Brandon Dunn

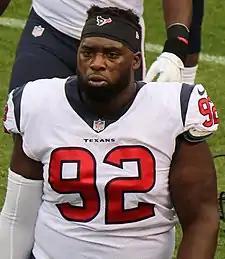
Dunn with the Houston Texans in 2018

Brandon Dunn (born September 5, 1992) is an American former professional football nose tackle who played in the National Football League (NFL) for the Chicago Bears and Houston Texans. He played college football at the University of Louisville.